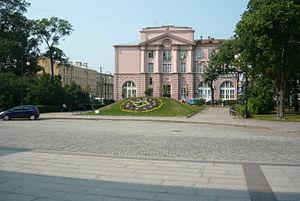
Saint-Pétersbourg. .